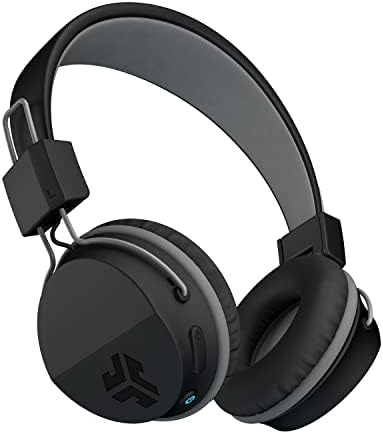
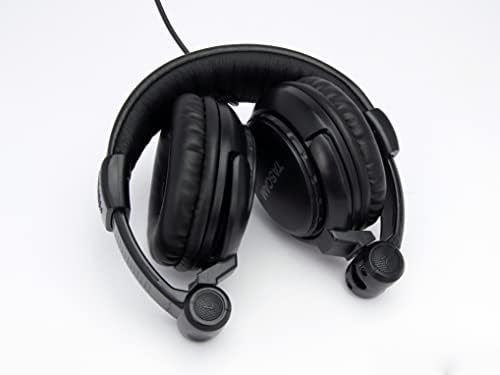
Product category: headphones
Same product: no